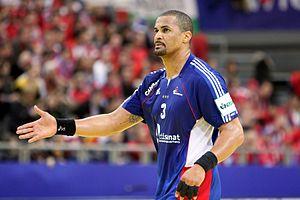
Didier Dinart, né le 18 janvier 1977 à Pointe-à-Pitre en Guadeloupe, est un ancien joueur international français de handball, champion du monde comme joueur puis comme entraîneur. Évoluant en début de carrière au poste de pivot, il s’est peu à peu spécialisé sur les tâches défensives au point d’avoir été longtemps considéré comme le meilleur défenseur au monde. Il est l'un des handballeurs les plus titrés de la planète, aucune compétition ne manquant à son palmarès. Sélectionné 379 fois en équipe de France entre 1996 et 2013, Didier Dinart est double champion olympique, triple champion du monde et double champion d'Europe. En clubs, il a notamment remporté 4 ligues des champions, 11 championnats nationaux et de nombreuses coupes nationales.
Les couleurs nationales de la France sont le bleu, blanc et rouge issue du drapeau national. Ces couleurs ont une origine républicaine. Sous l'Ancien Régime et la Restauration, le blanc est considéré comme la couleur royale et française par excellence. En sport, le bleu et dans une moindre mesure le blanc sont utilisés par de nombreuses équipes nationales.
Cette page présente les joueurs sélectionnés en Équipe de France masculine de handball depuis 1946.